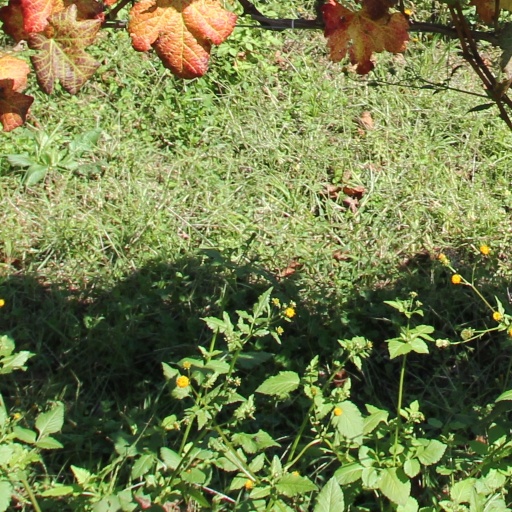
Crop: grape